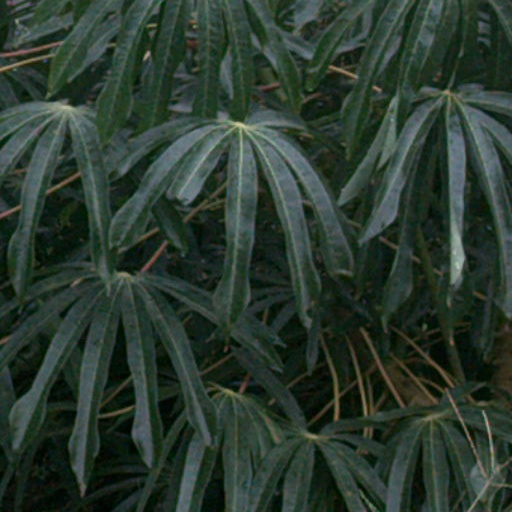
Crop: cassava